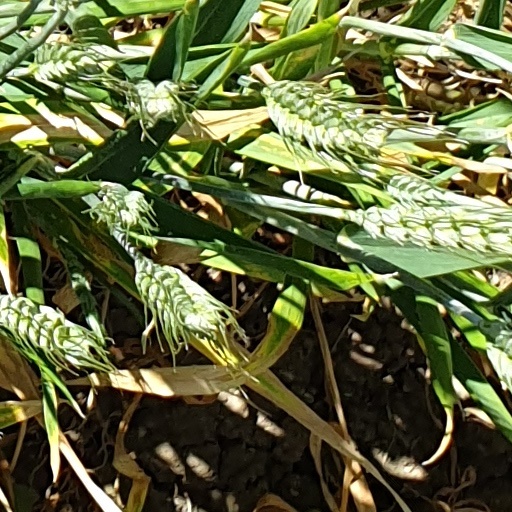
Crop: wheat